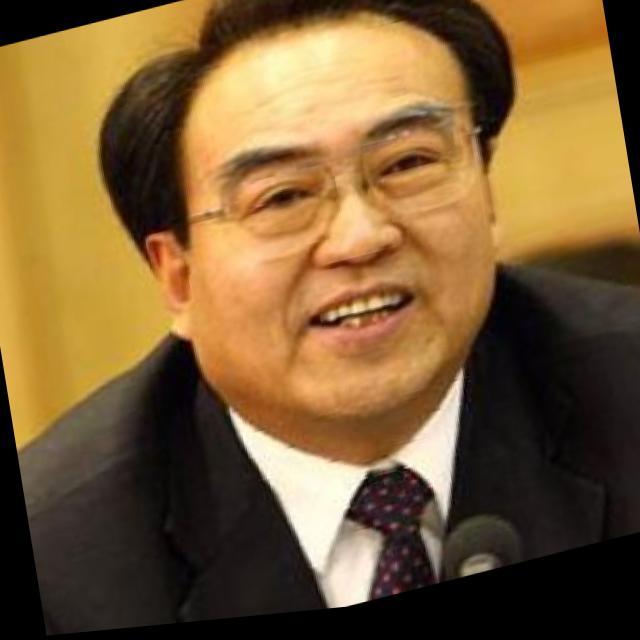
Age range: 45-64